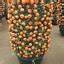
Label: mandarine